Lindsay Dougherty

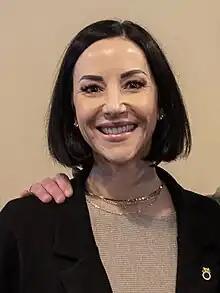
Dougherty in 2023

Lindsay Dougherty (born ) is an American labor leader. Since May 2022, she has been Secretary-Treasurer of Teamsters Local 399. In that capacity she represents more than 6500 Hollywood workers. Dougherty is also director of the Teamsters Motion Picture and Theatrical Trade Division and Western Region Vice President of the International Brotherhood of Teamsters. In all three positions, she is the first woman to hold the role.